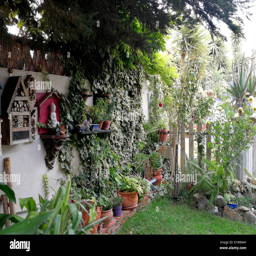
a corner in the garden